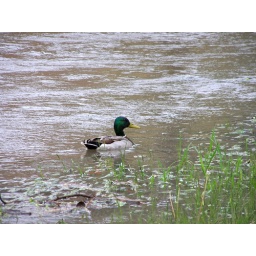
A lone duck swimming in the swollen creek.